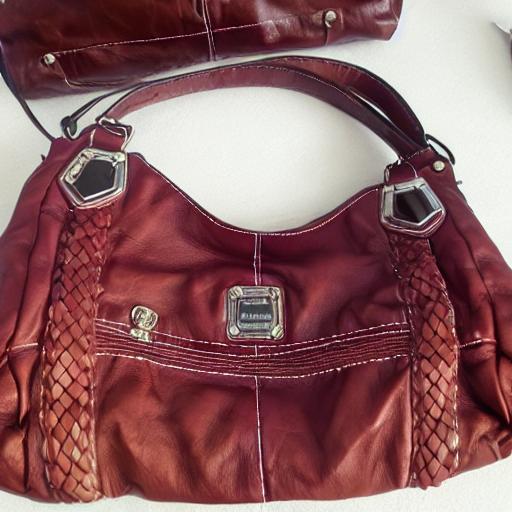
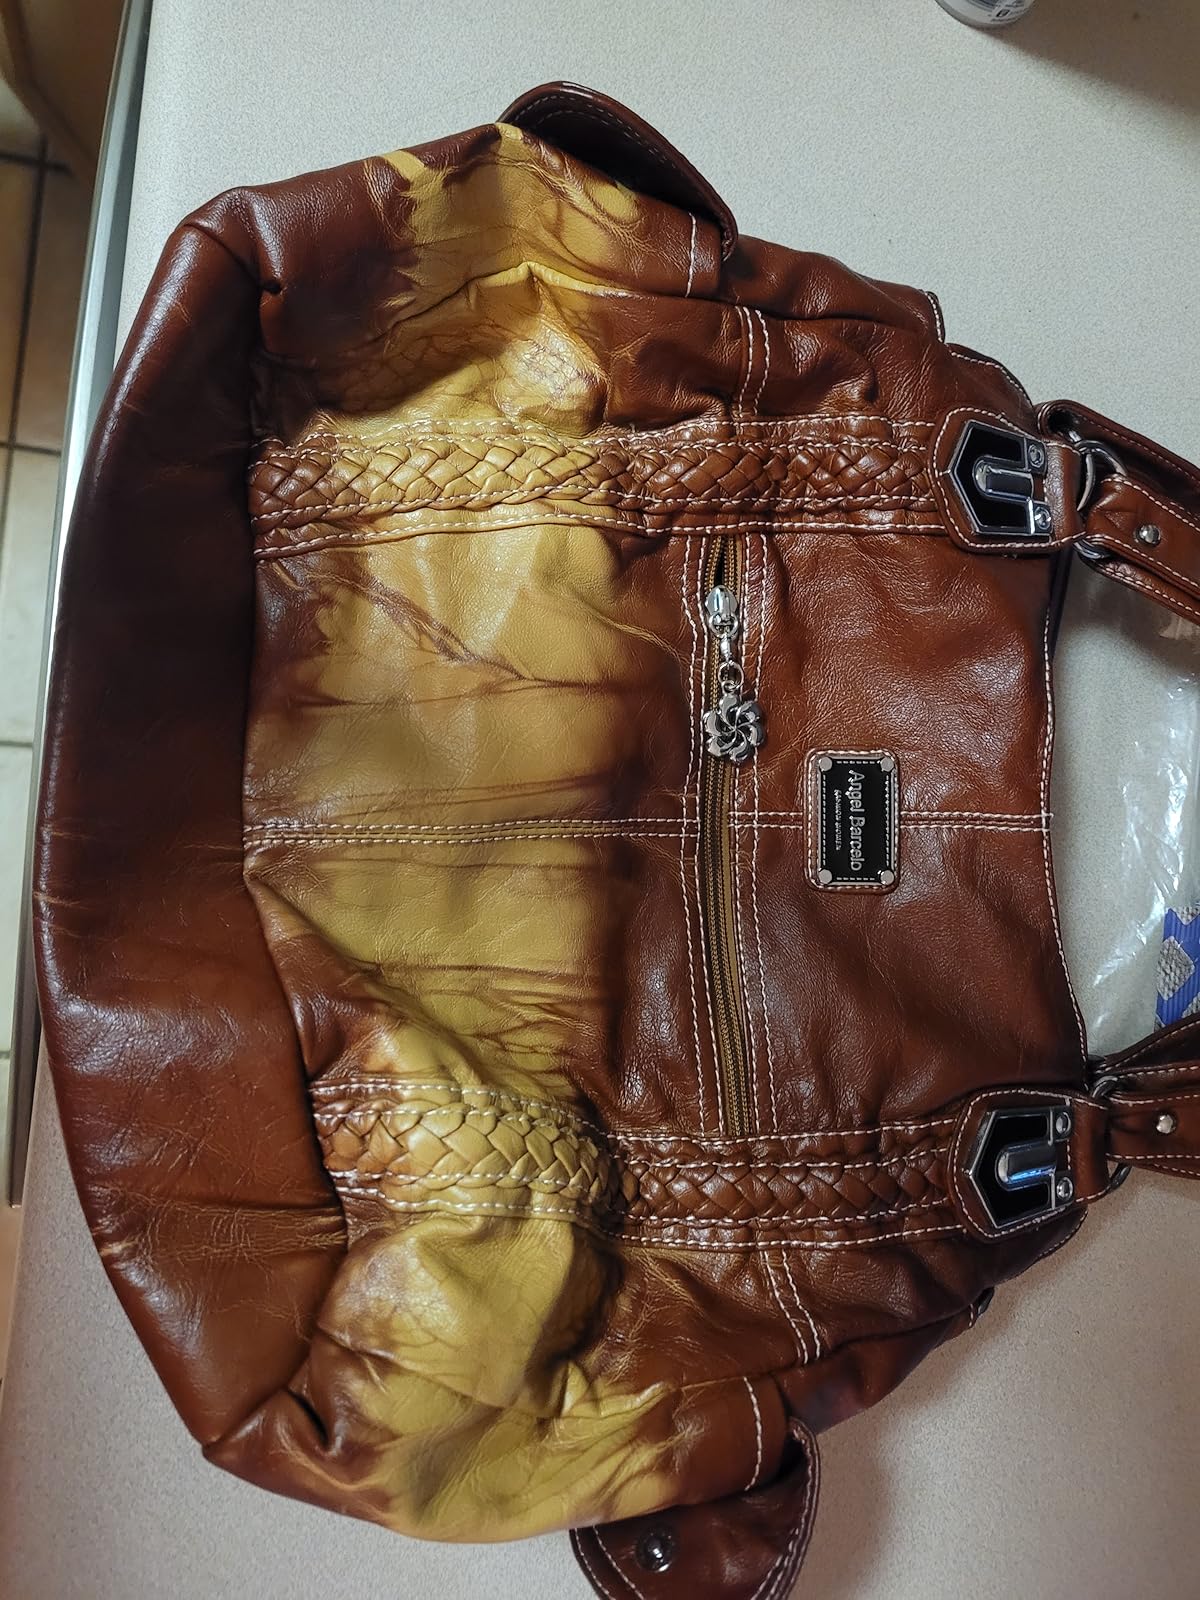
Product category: accessories_handbag
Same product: no